Chris Lauzen

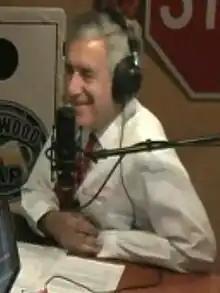
Chris Lauzen in 2013

Christopher John Lauzen is an American politician, businessman, and Certified Public Accountant who served as the chairman of the Kane County Board in Illinois from 2012 to 2020. Lauzen was first elected in 2012. He previously served as a Republican member of the Illinois State Senate, serving from 1993 to 2013. He ran unsuccessfully for Illinois Comptroller in 1998 and for United States Congress in 2008.